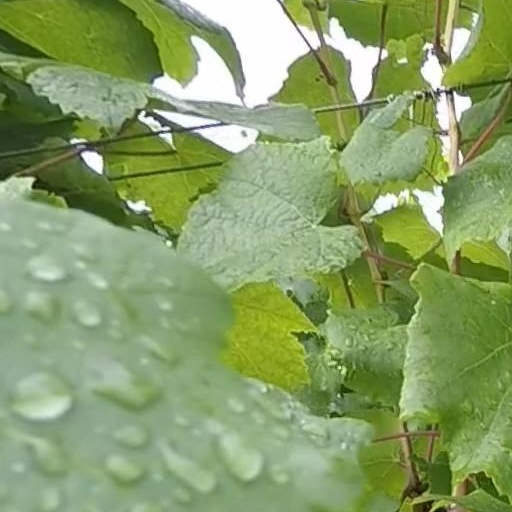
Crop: grape